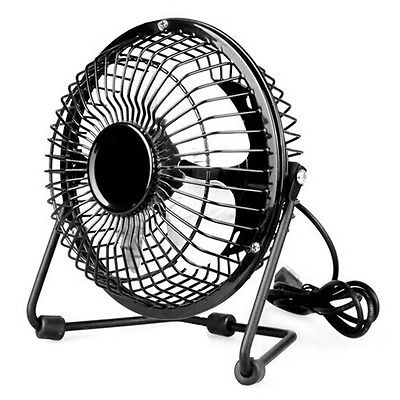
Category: fan